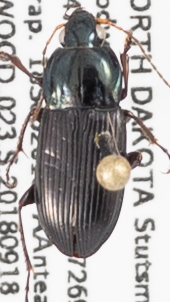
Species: Poecilus lucublandus
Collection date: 2018-09-18
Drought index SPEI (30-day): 0.646
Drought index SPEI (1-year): -0.004
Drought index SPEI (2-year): -0.46